List of craters on Mars: H–N

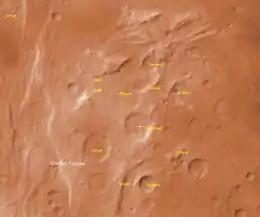
The crater Nhill and its surroundings, in a screenshot in NASA World Wind

This is a partial list of craters on Mars. There are hundreds of thousands of impact craters on Mars, but only some of them have names. This list here only contains named Martian craters starting with the letter H – N "(see also lists for and )".